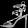
Label: Sandal